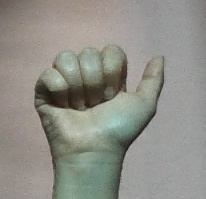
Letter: dhad